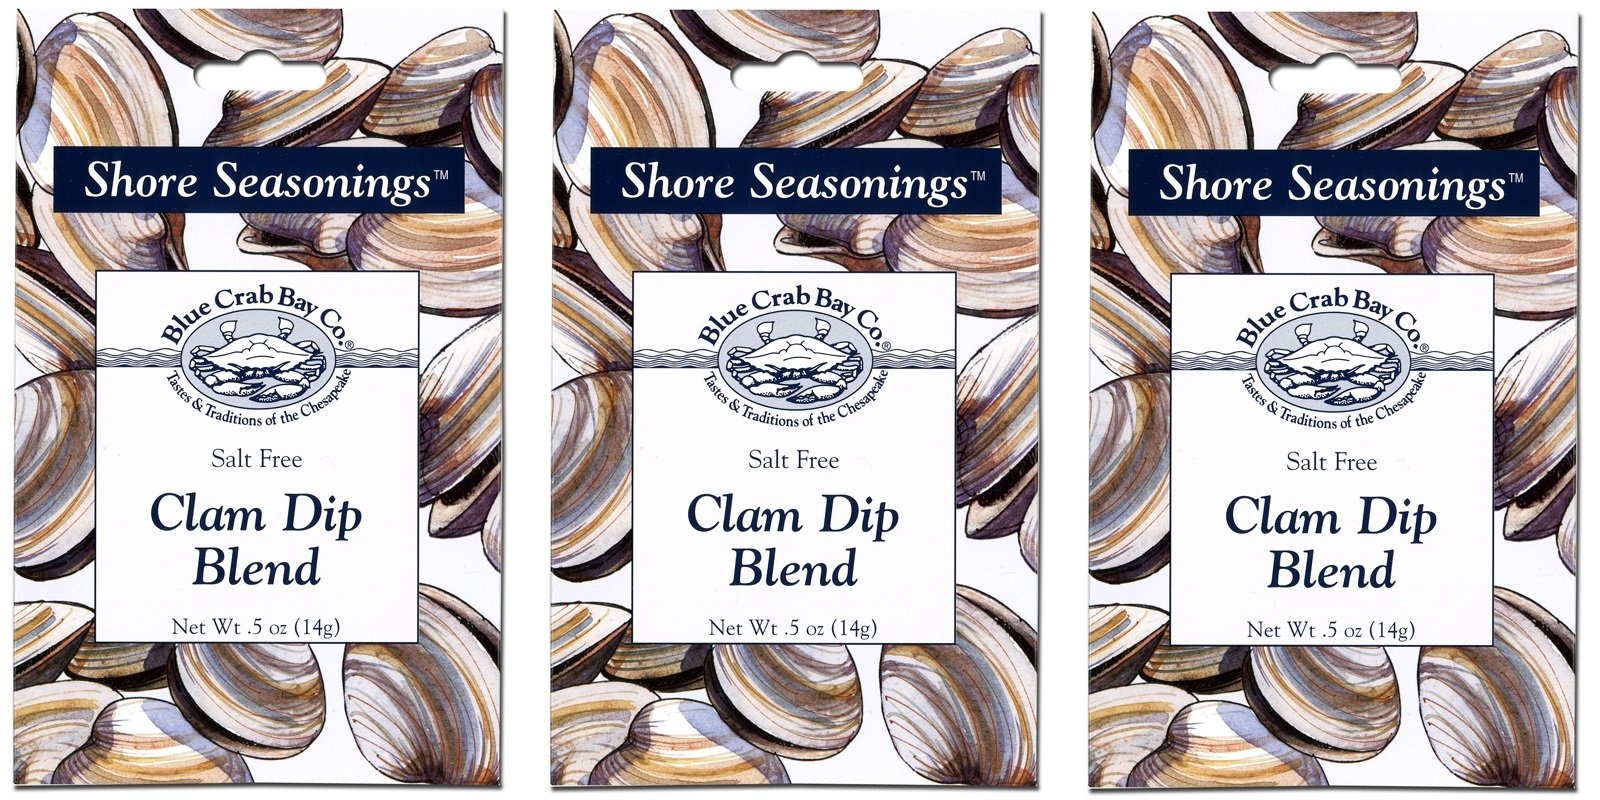
Item Name: Blue Crab Bay Co. Seafood Dip Blend .5 Oz (Pack of 3) (Clam)
Bullet Point 1: Considered "addictive" by nearly everyone who tastes it
Bullet Point 2: Considered "addictive" by nearly everyone who tastes it
Bullet Point 3: Guaranteed rave reviews when you serve it!
Bullet Point 4: Prepare with chopped clams
Bullet Point 5: Each packet makes at least two 2-cup servings
Bullet Point 6: Salt free and all natural
Product Description: Considered "addictive" by nearly everyone who tastes it, and we guarantee rave reviews when you serve it! Prepare with our chopped clams. Recipe makes at least two 2-cup servings. Leftover seasoning is wonderful with vegetables, sauces. Salt free and all natural.
Value: 3.0
Unit: Count

Price: 18.99